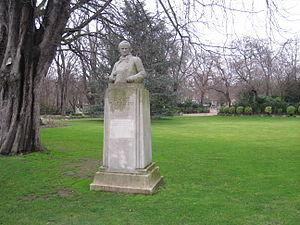
Pierre-Félix Masseau (Français, 1869-1937), dit Fix-Masseau: Charles Baudelaire, buste de pierre realisé en 1933, inauguré le 22 avril 1941, Paris, Jardin du Luxembourg.